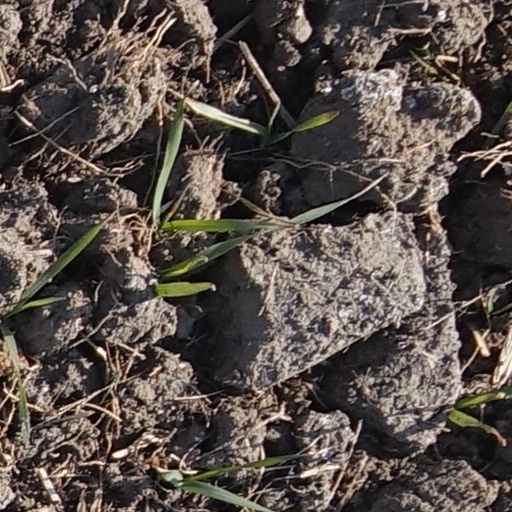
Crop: wheat